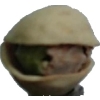
Label: pistachio